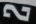
Number: 2